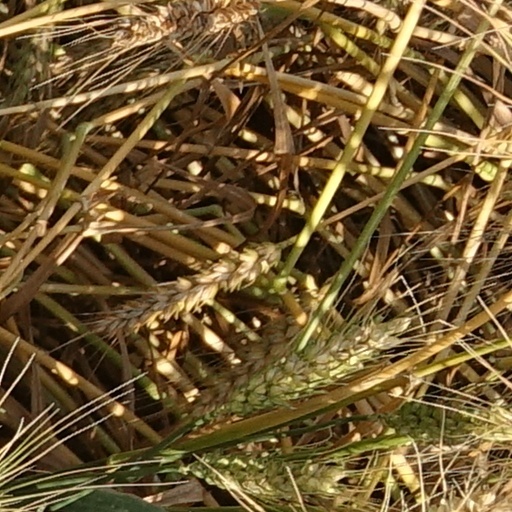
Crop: wheat